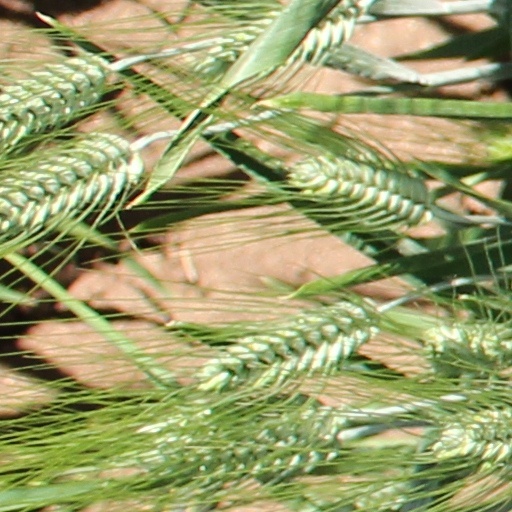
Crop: wheat